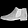
Label: Ankle boot